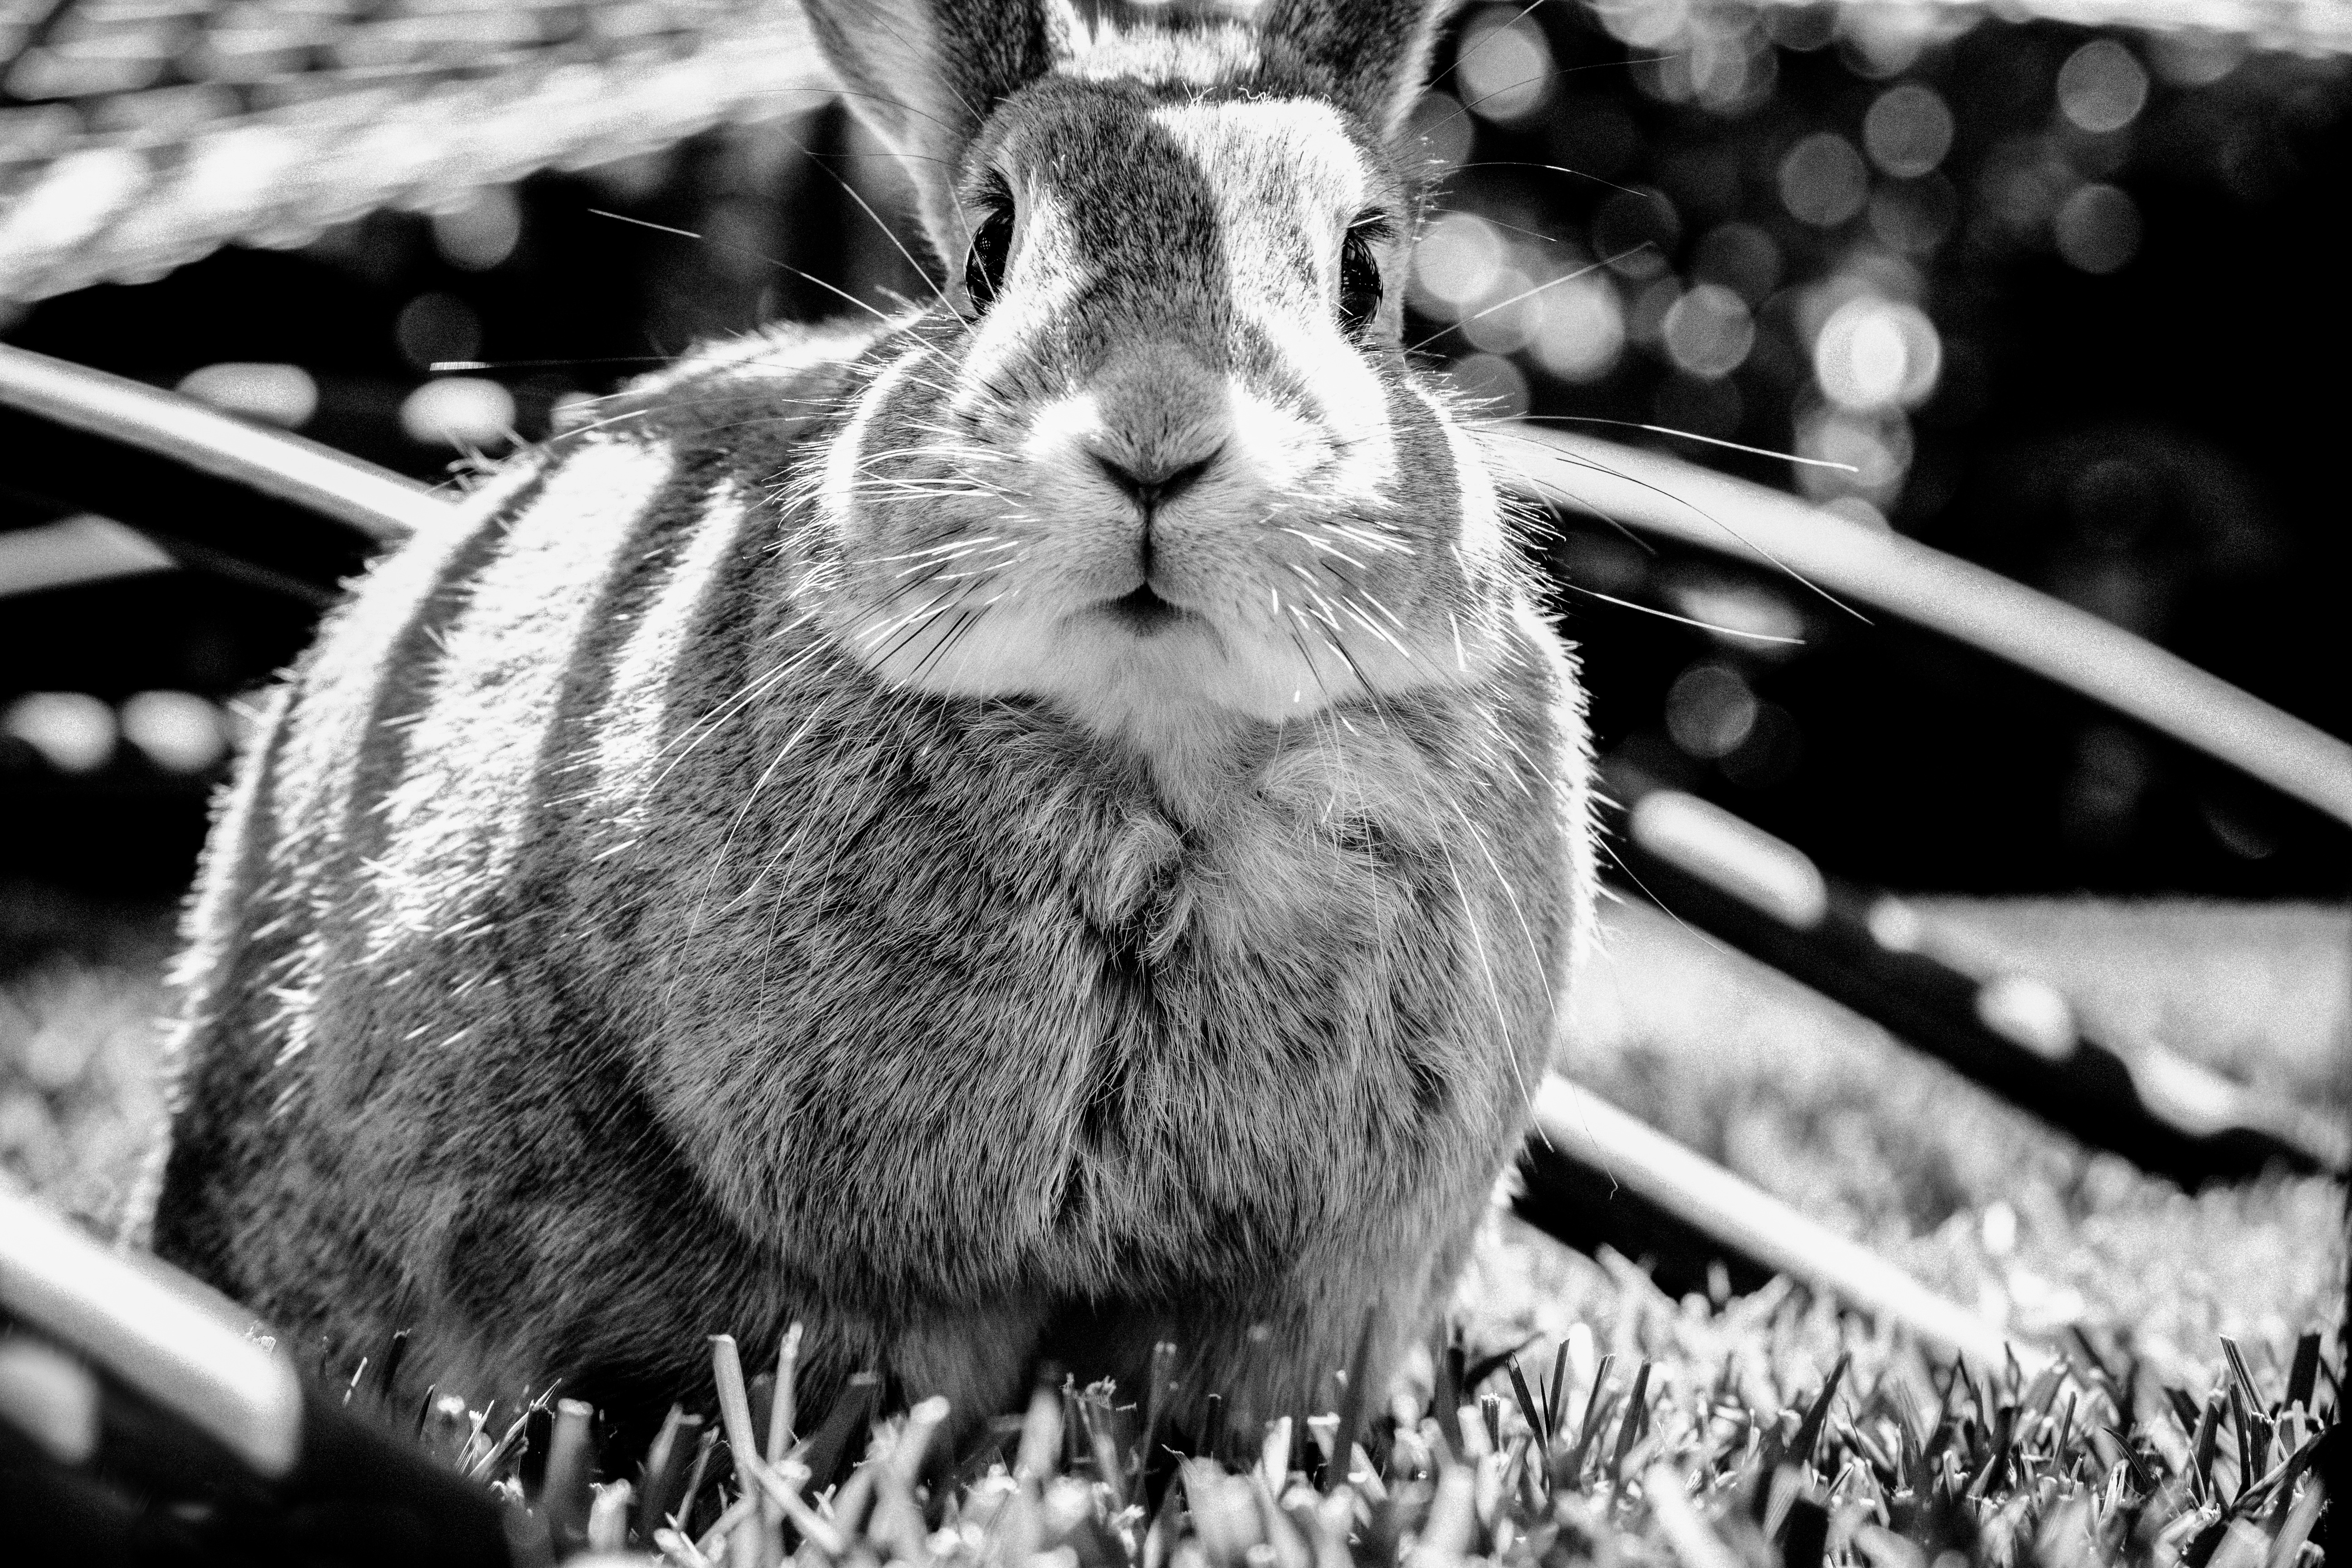
black and white, photography, mammal, black, monochrome, fauna, rabbit, close up, whiskers, vertebrate, domestic rabbit, monochrome photography, rabits and hares